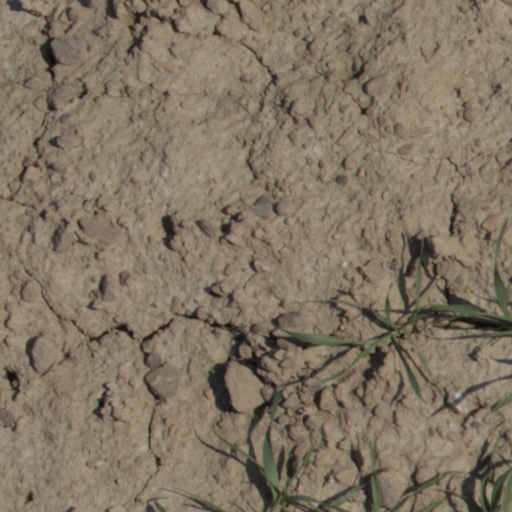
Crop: wheat